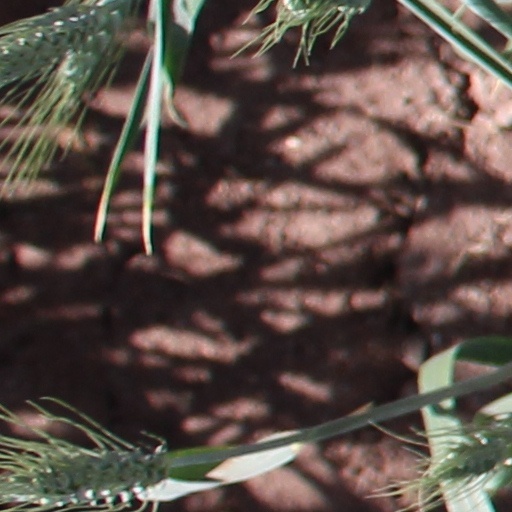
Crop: wheat